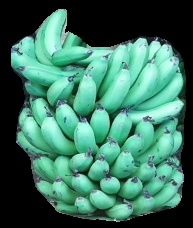
Variety: pachbale
Grade: grade1